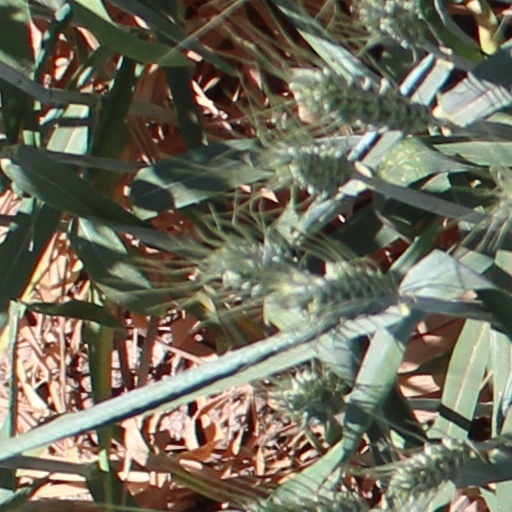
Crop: wheat